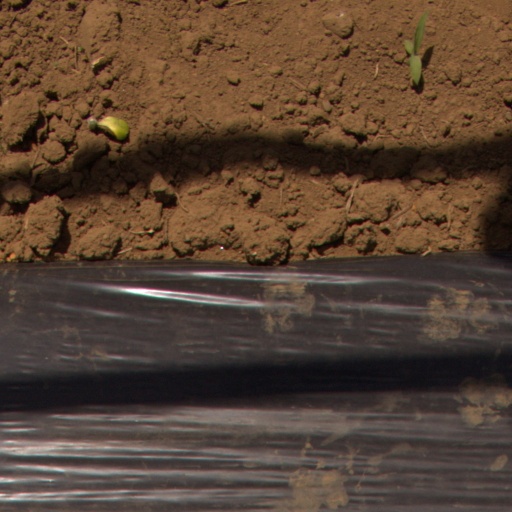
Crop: Jerusalem artichoke